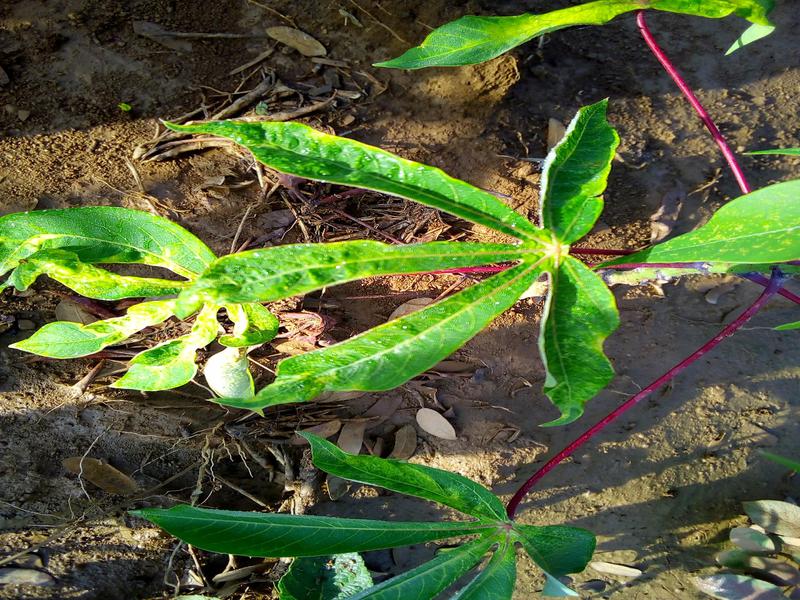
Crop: cassava
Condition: mosaic_disease